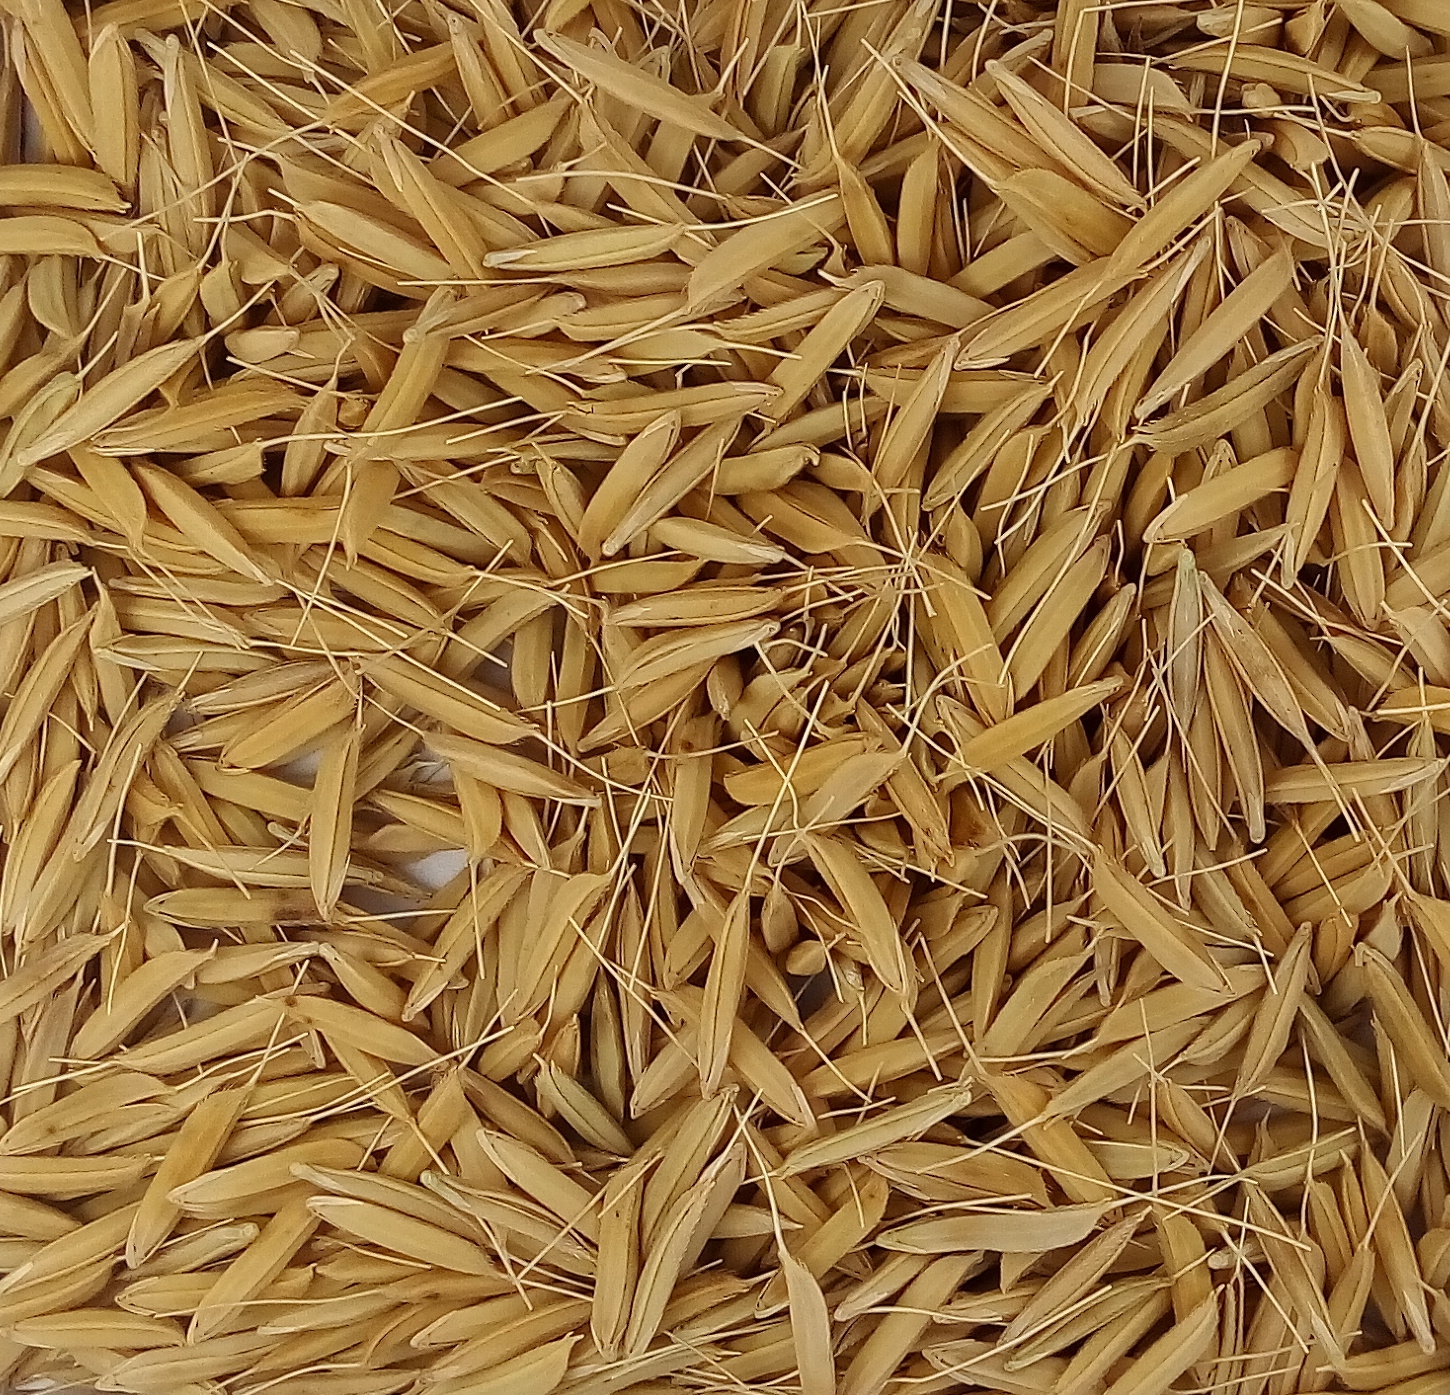
Rice seed variety: PB1